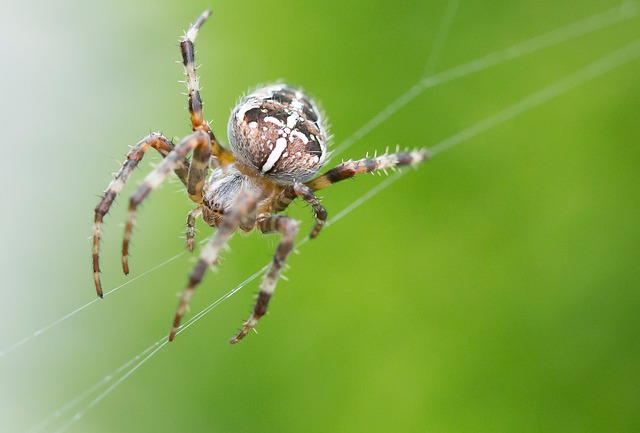
Label: ragno